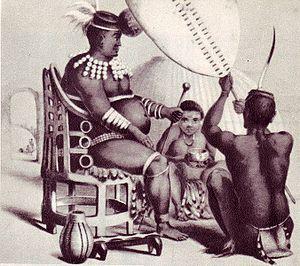
Mpande kaSenzangakhona, né en 1798 à Babanango dans le Royaume zoulou et mort le 1ᵉʳ septembre 1872, loué sous le nom de uMsimude owavela ngesiluba Phakathi kwamaNgisi namaQadasi, est le roi de la nation de 1840 au 1ᵉʳ septembre 1872, faisant de lui le roi zoulou au plus long règne. C'est le demi-frère de Shaka et de Dingane, qui l'ont tous deux précédé comme rois de la nation zoulou.